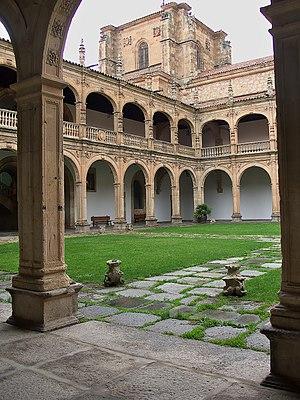
Salamanque, Salamanca en espagnol, est une commune de la province de Salamanque dans la communauté autonome de Castille-et-León en Espagne. Elle est la capitale de la province et est une ville de 144 436 habitants. Son aire métropolitaine atteint près de 230 000 habitants, ce qui en fait la deuxième de la communauté après Valladolid en termes démographiques.